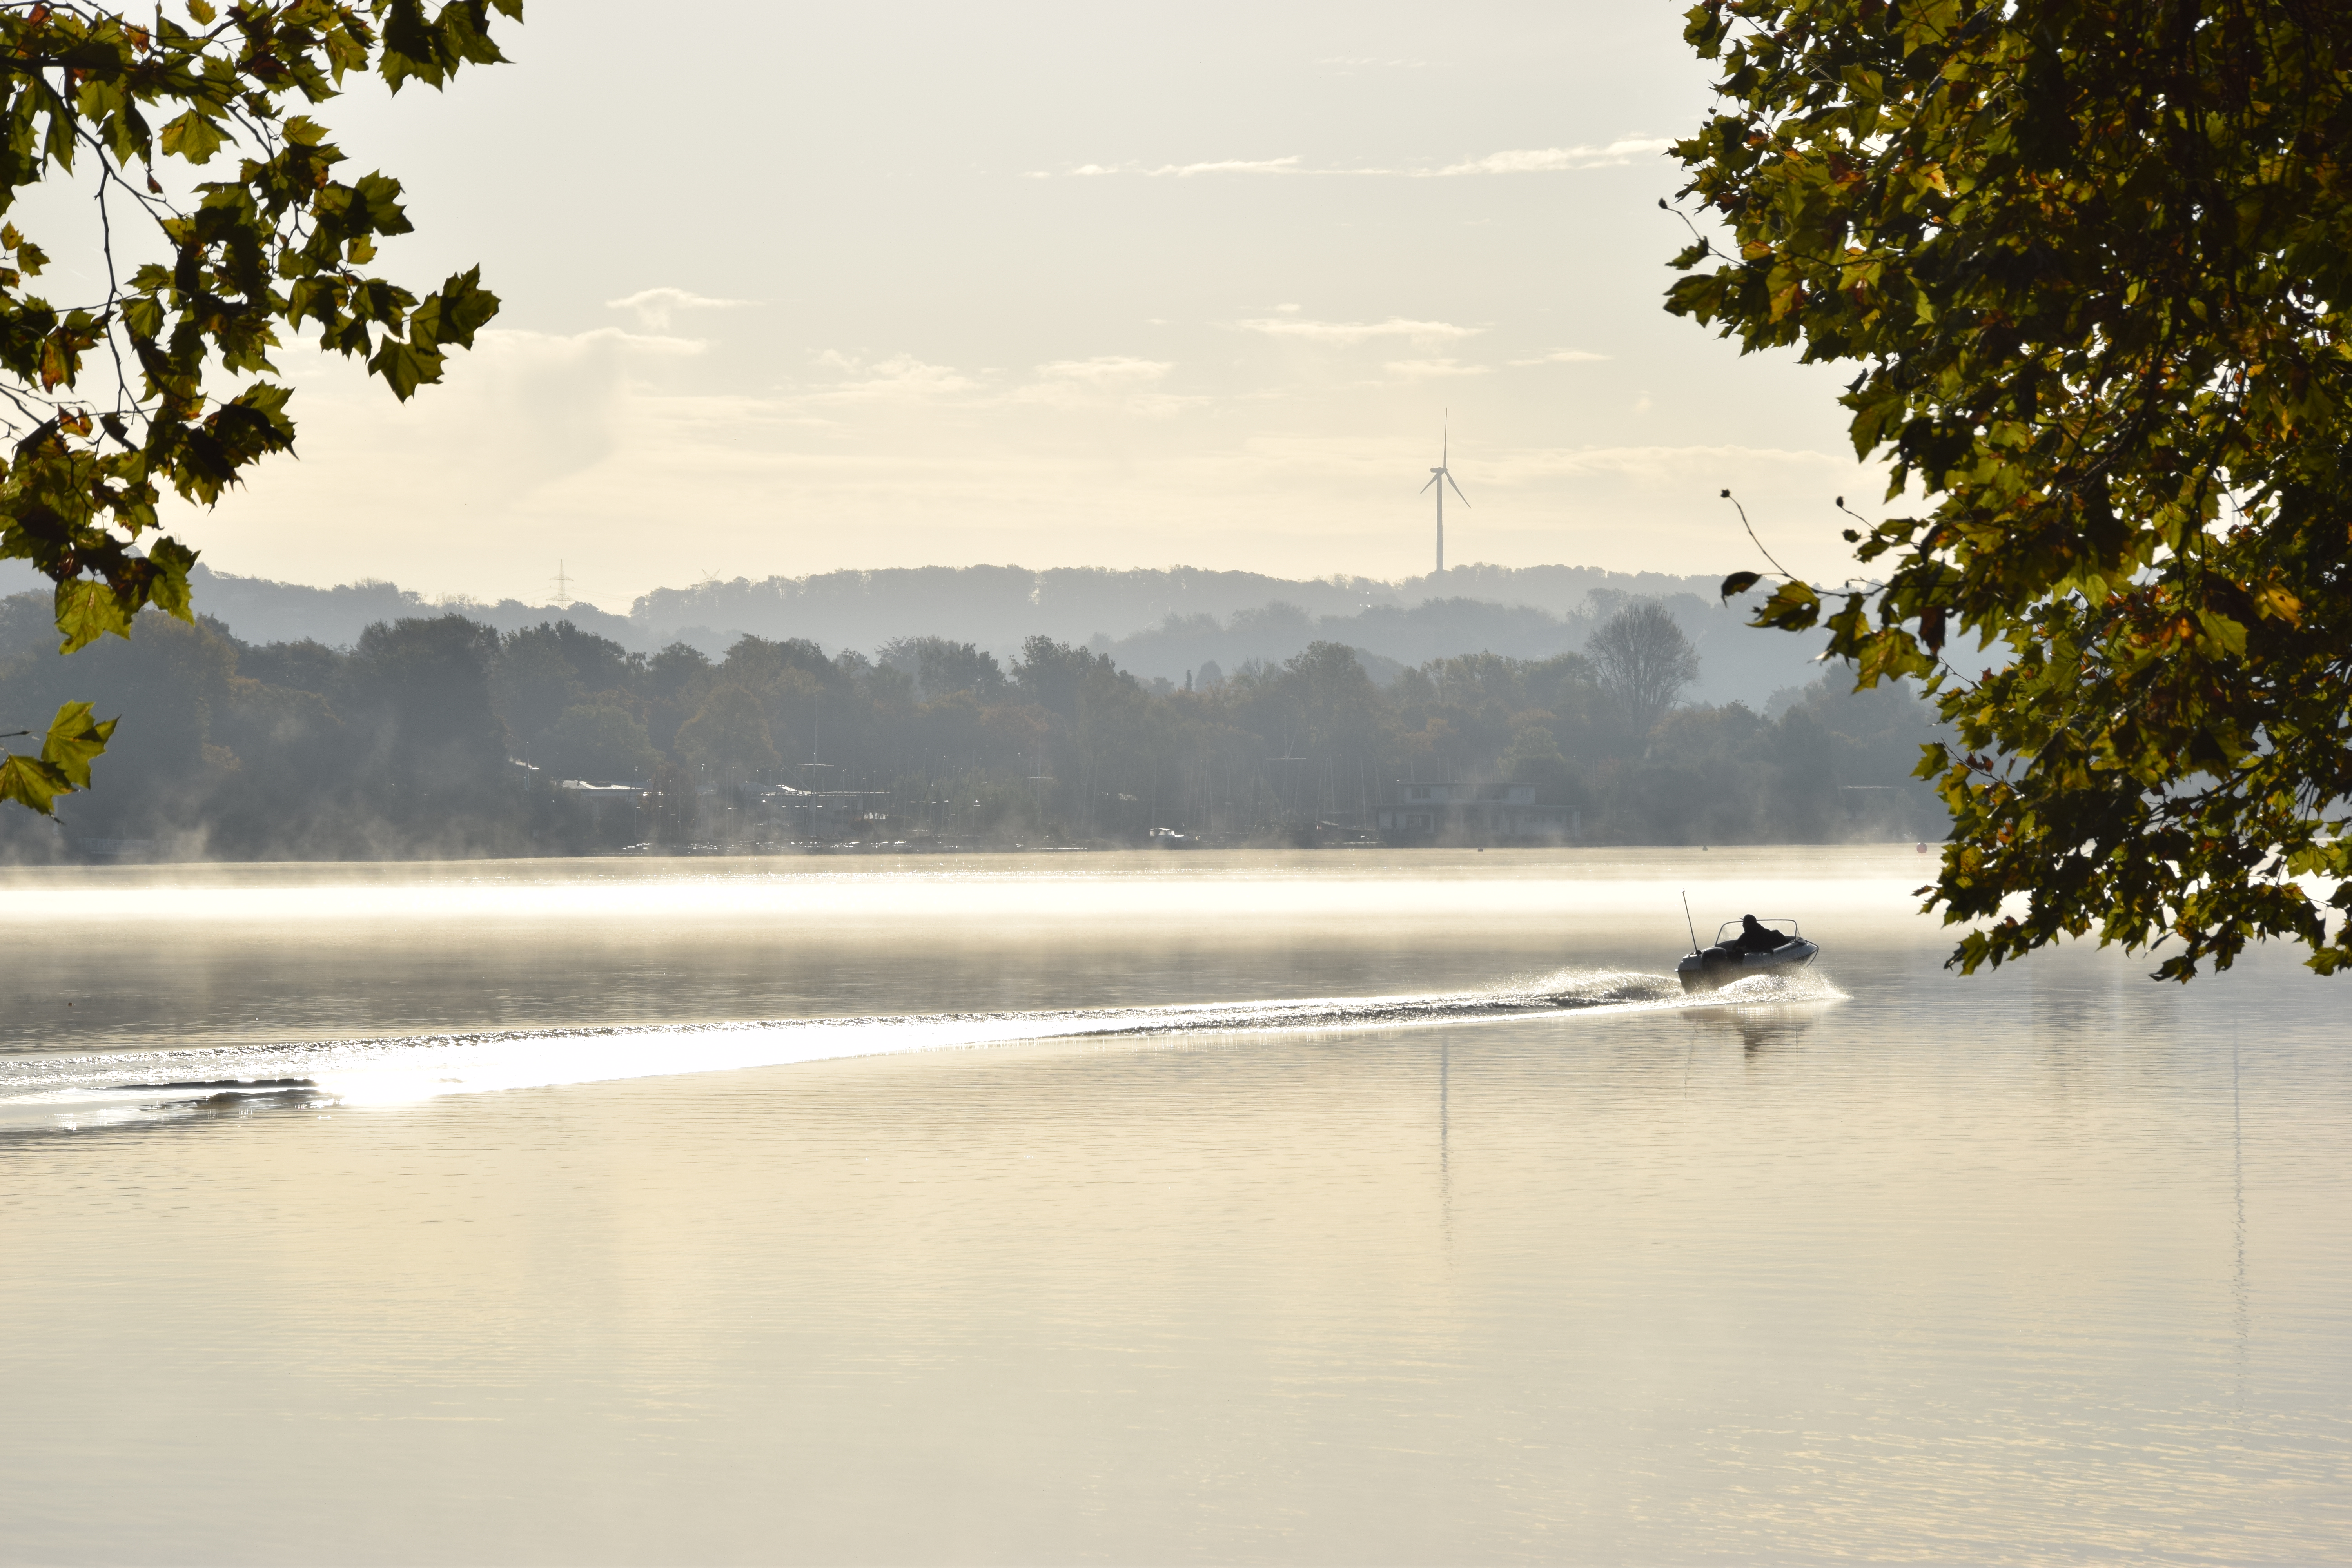
tree, water, water resources, cloud, sky, natural landscape, lake, watercourse, plant, bank, dusk, sunrise, landscape, horizon, sunset, rural area, forest, wood, shore, calm, mist, wetland, lacustrine plain, reservoir, wildlife, lake district, winter, reflection, dawn, coast, evening, loch, nature reserve, ocean, wind wave, wave, sound, seabird, floodplain, channel, riparian forest, pond, mountain, hill, inlet, haze, tropics, bayou, sea, water transportation, jungle